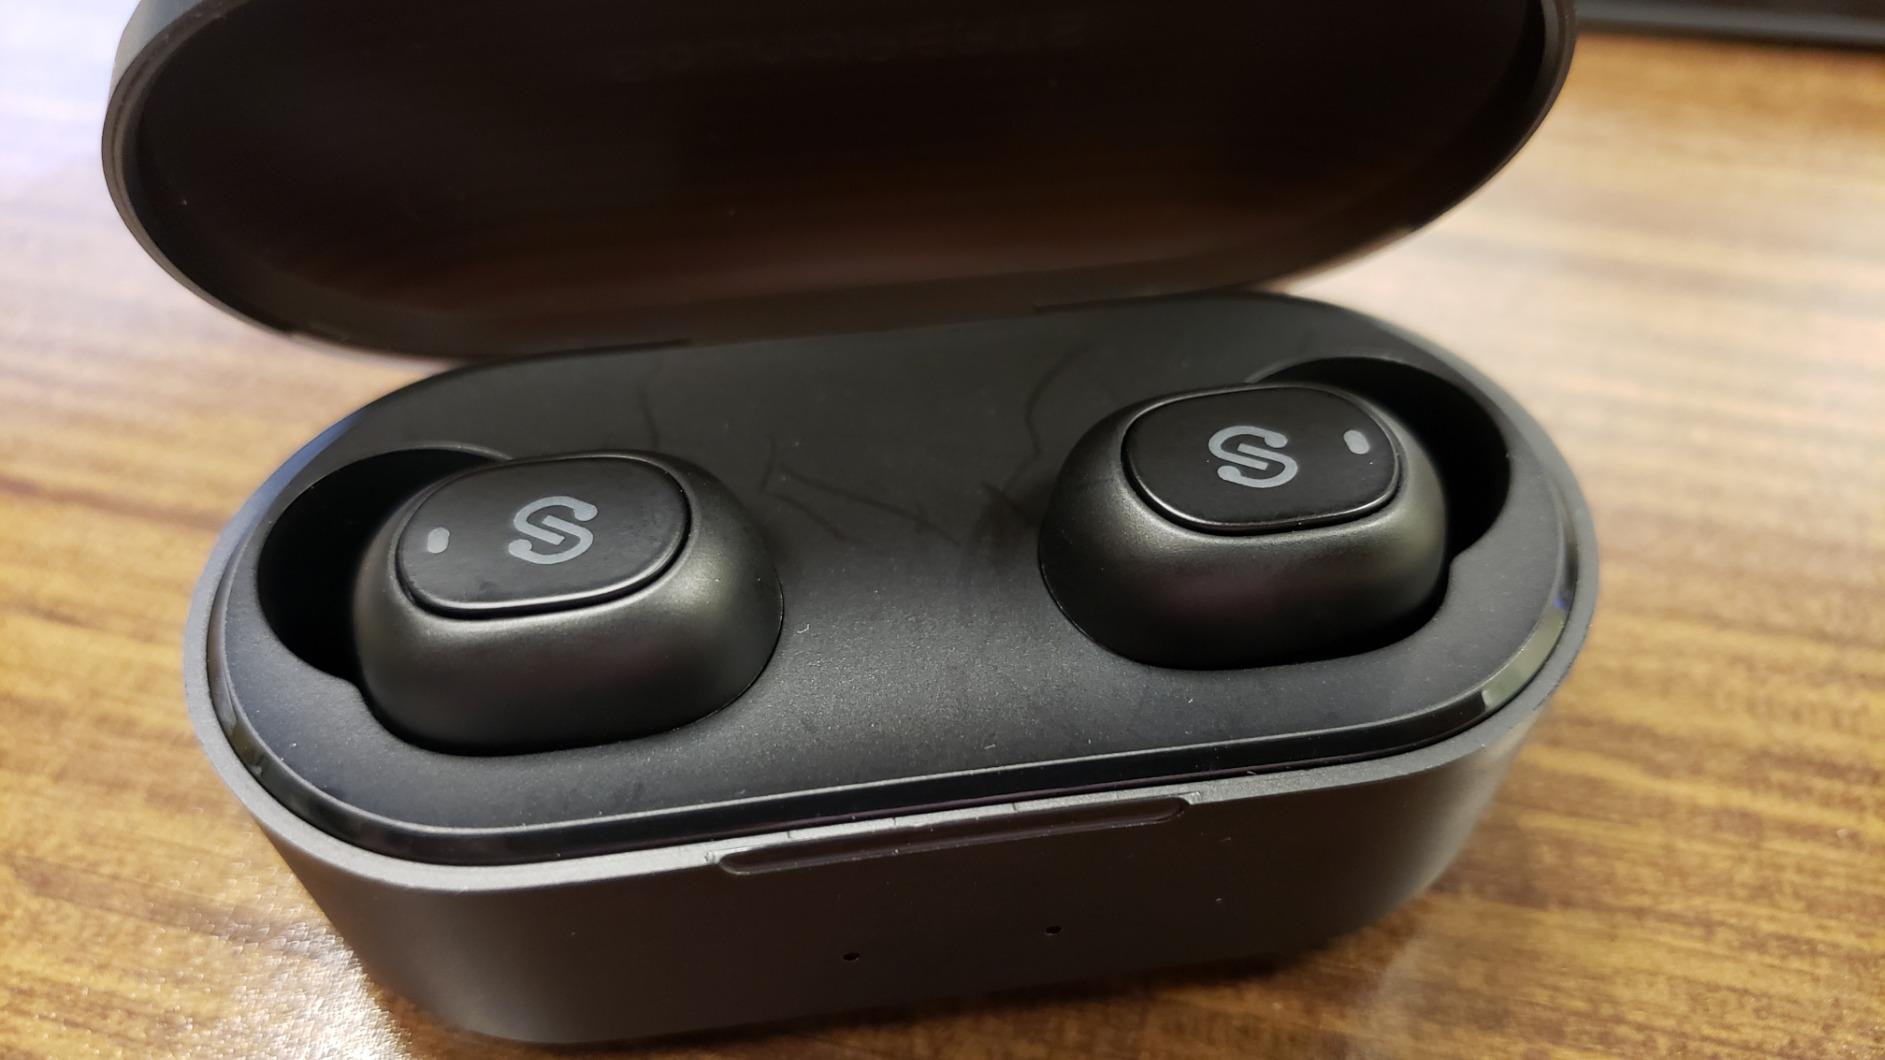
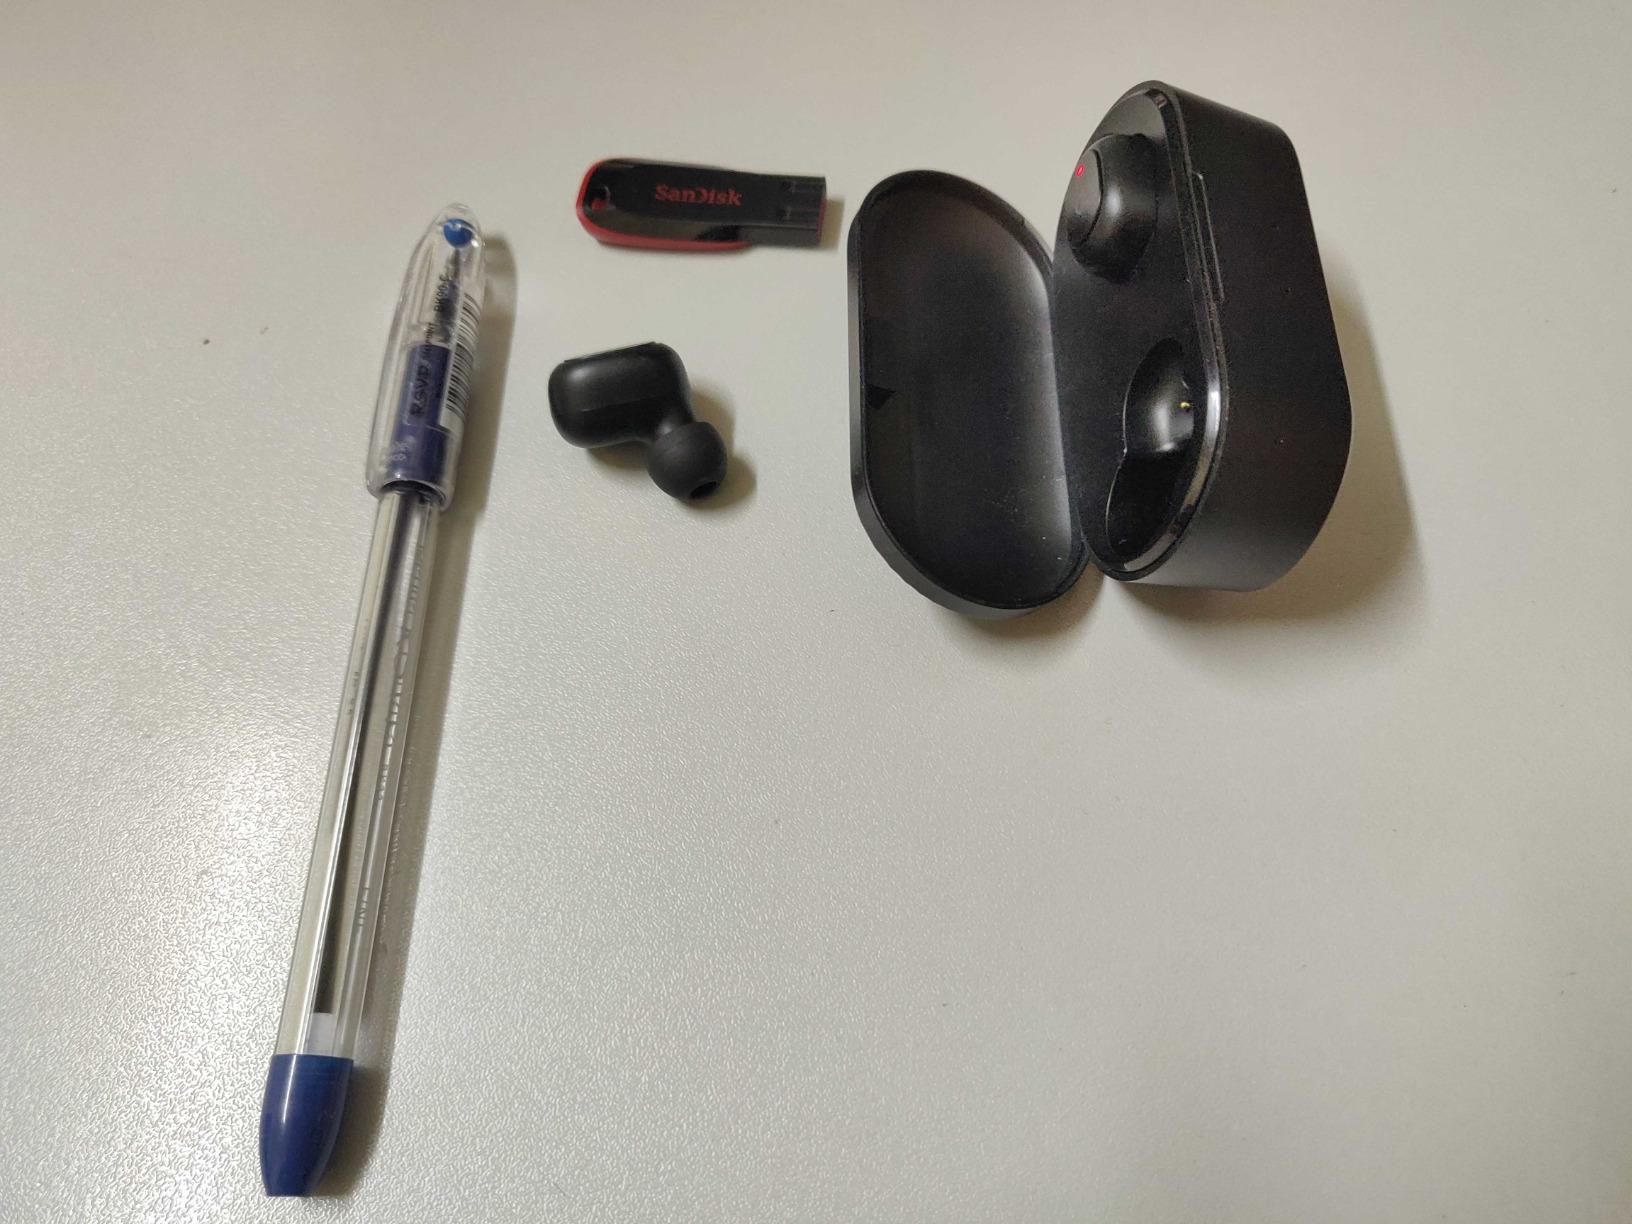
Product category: earbuds
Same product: yes